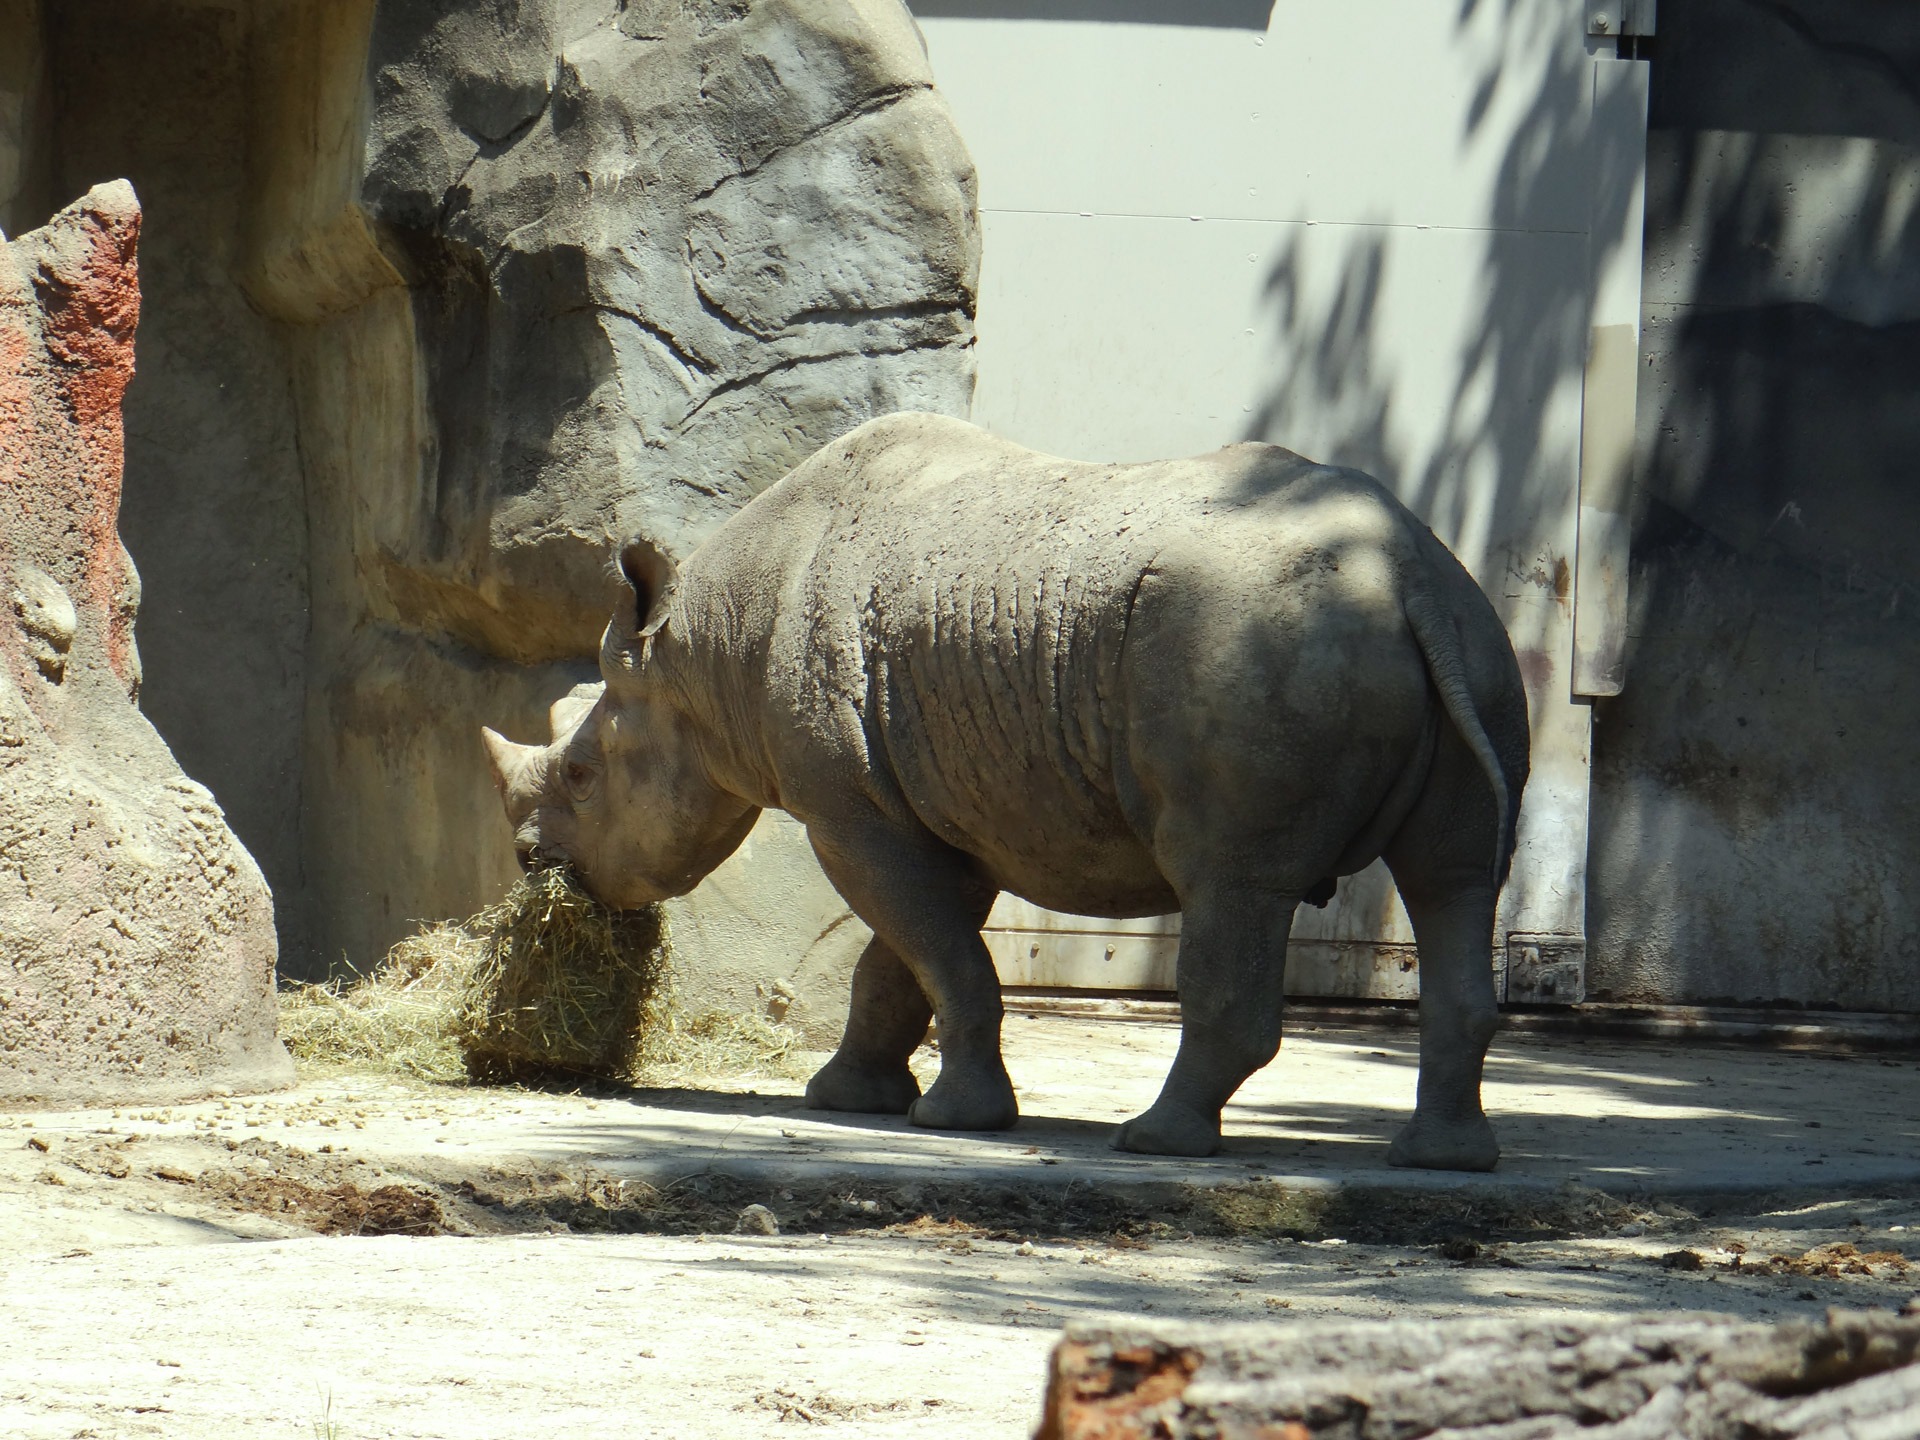
nature, animal, recreation, wildlife, zoo, mammal, fauna, rhino, eating, rhinoceros, hungry, indian elephant, outdoor recreation